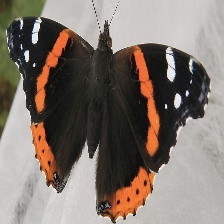
Species: RED ADMIRAL
Butterfly family (ImageNet category): admiral